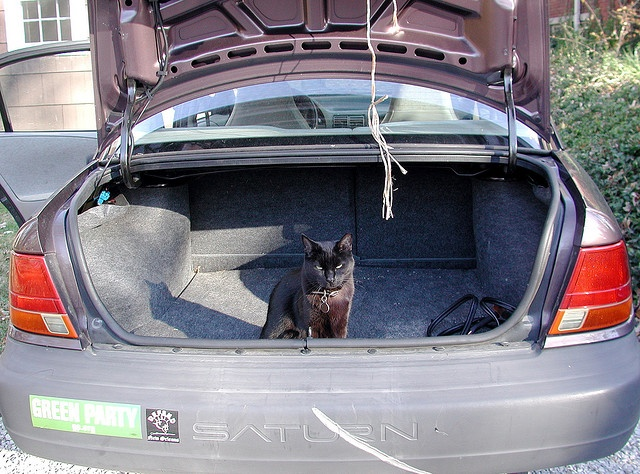
a cat is sitting in the trunk of a car
A cat sitting in the open trunk of a car.
Black cat sitting in the trunk of a Saturn car.
A black cat sits in the back of a car trunk.
a cat in the trunk of a car